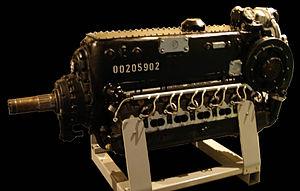
Le Daimler-Benz DB 605 est un moteur d'avion à douze cylindres en V allemand construit pendant la Seconde Guerre mondiale par Daimler-Benz.